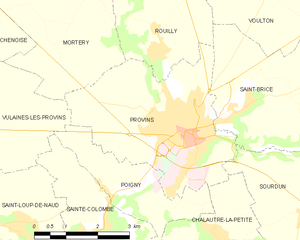
Carte des communes françaises Provins